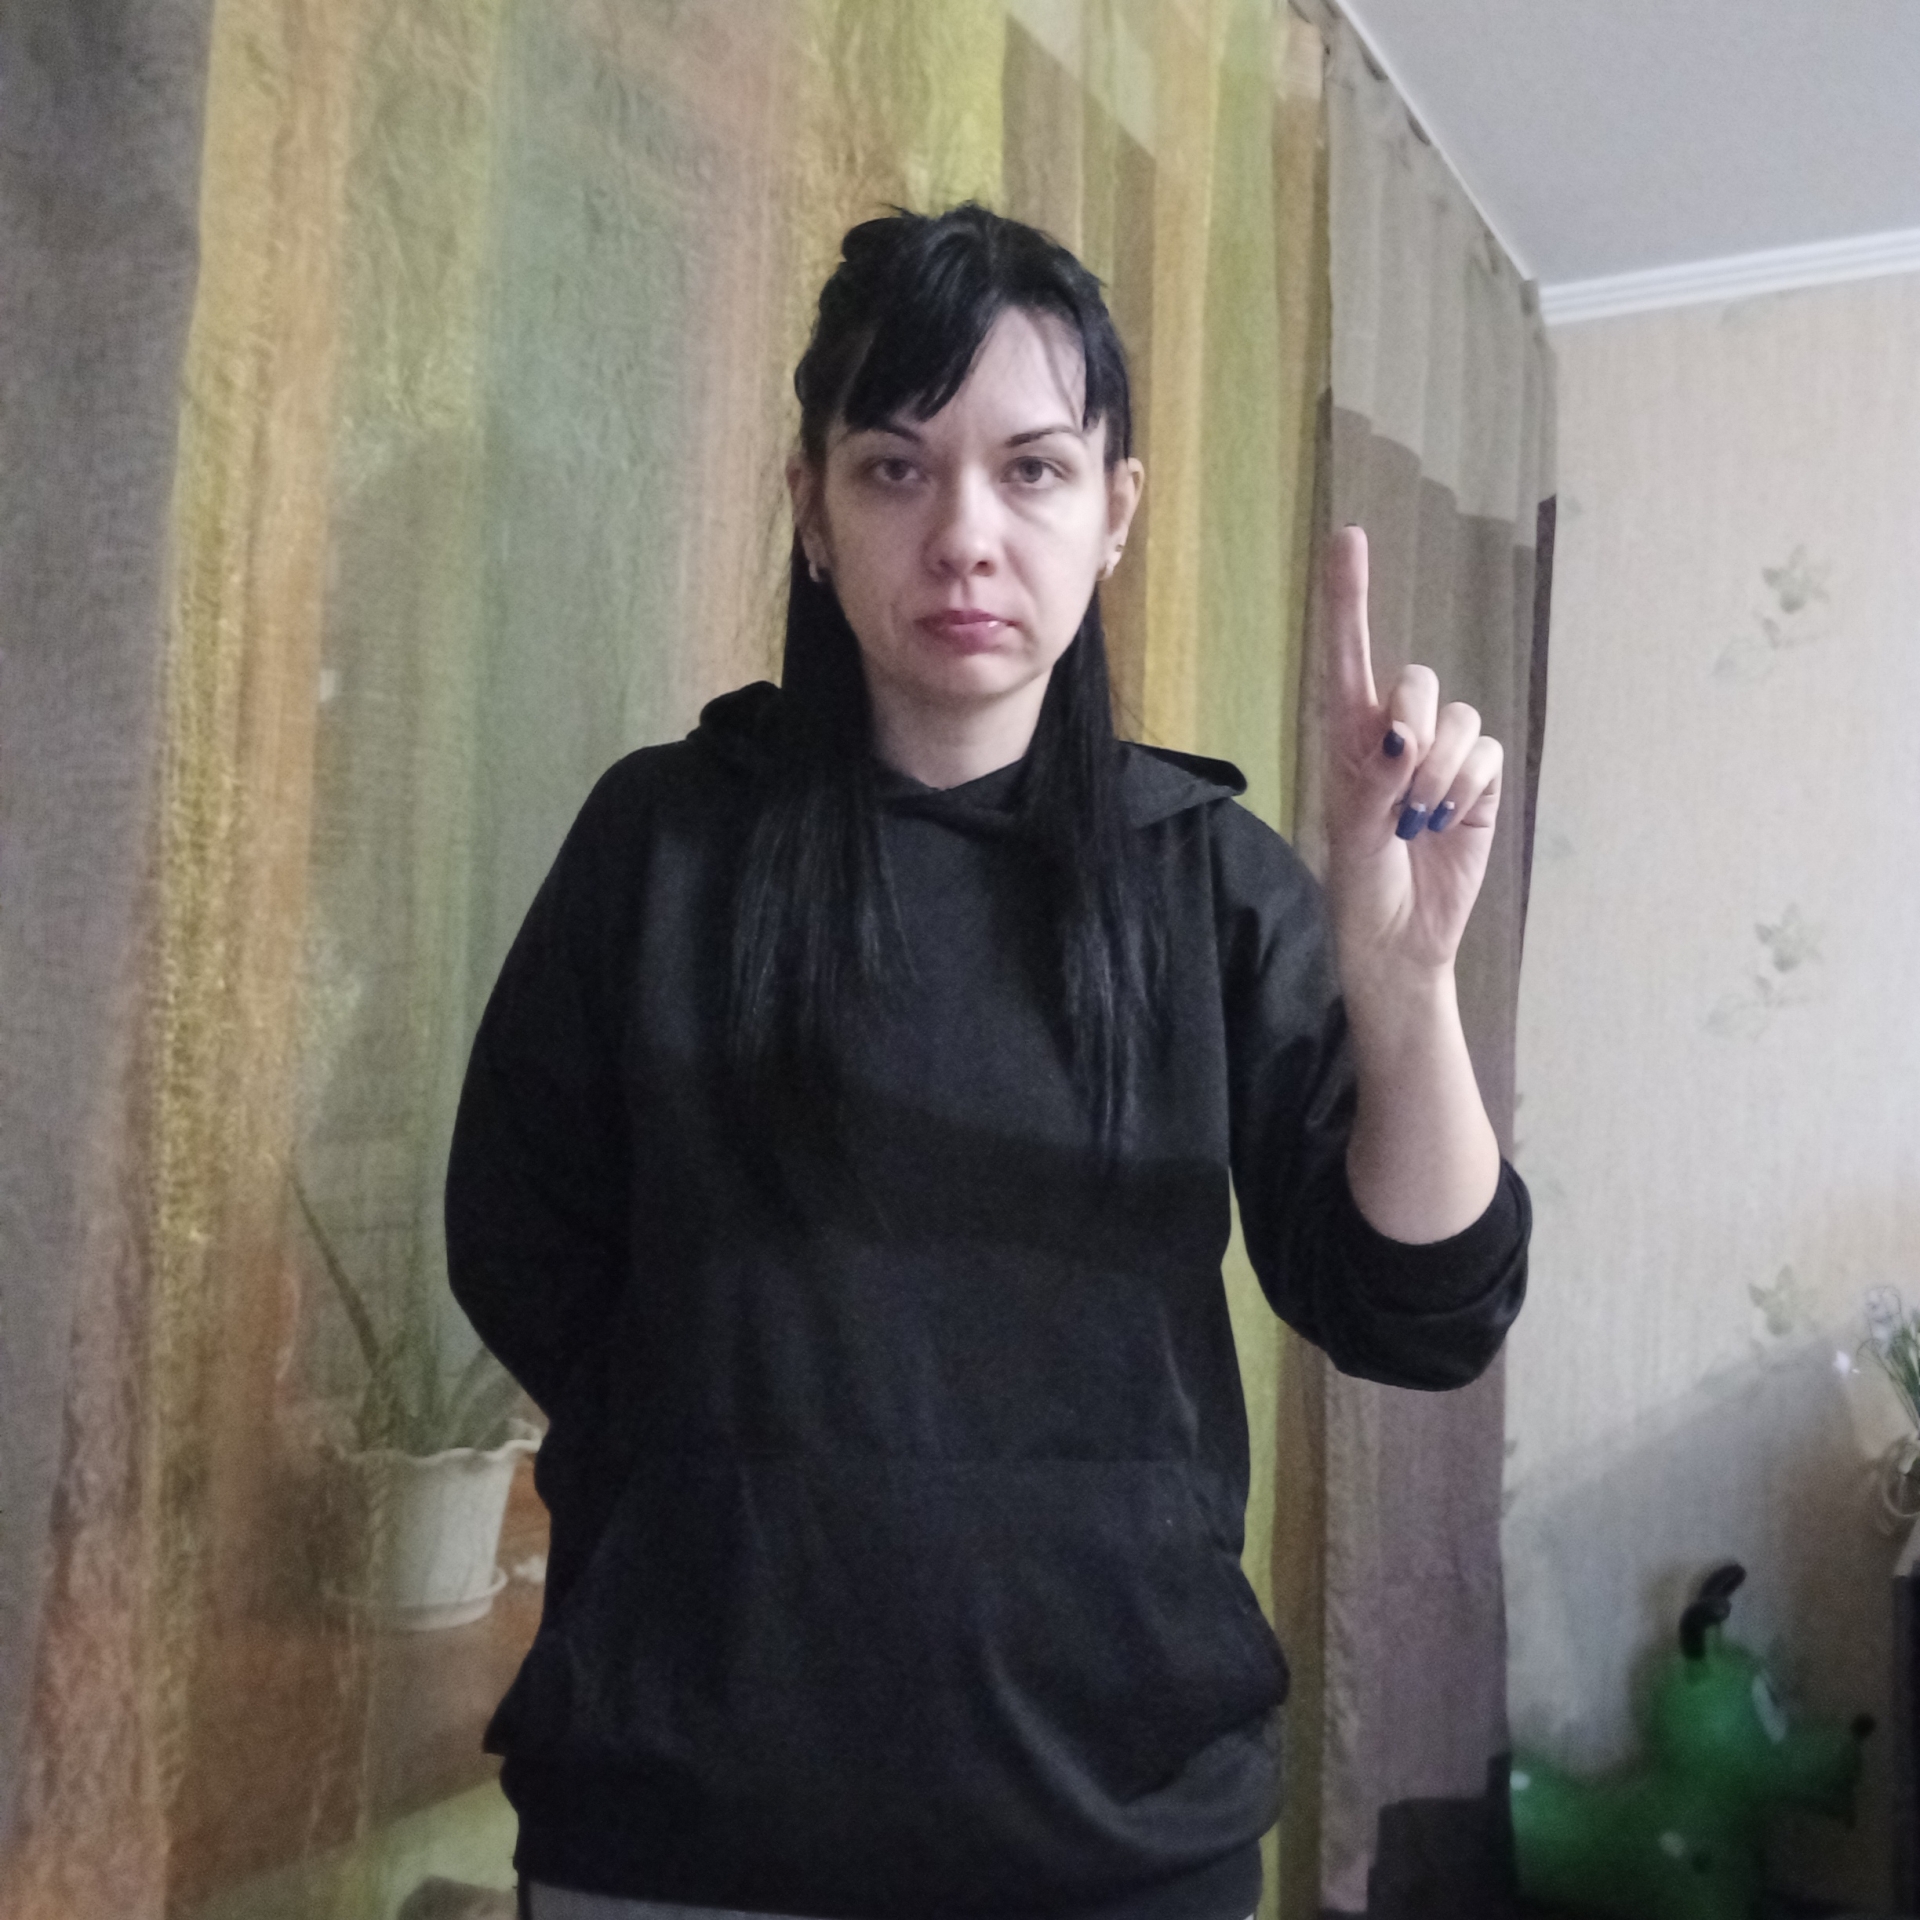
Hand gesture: one